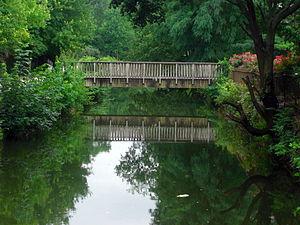
Le comté de Hunterdon est un comté situé dans l'État du New Jersey, aux États-Unis. Son chef-lieu est Flemington. Sa population était de 121 989 habitants en 2000.